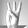
ASL letter: W